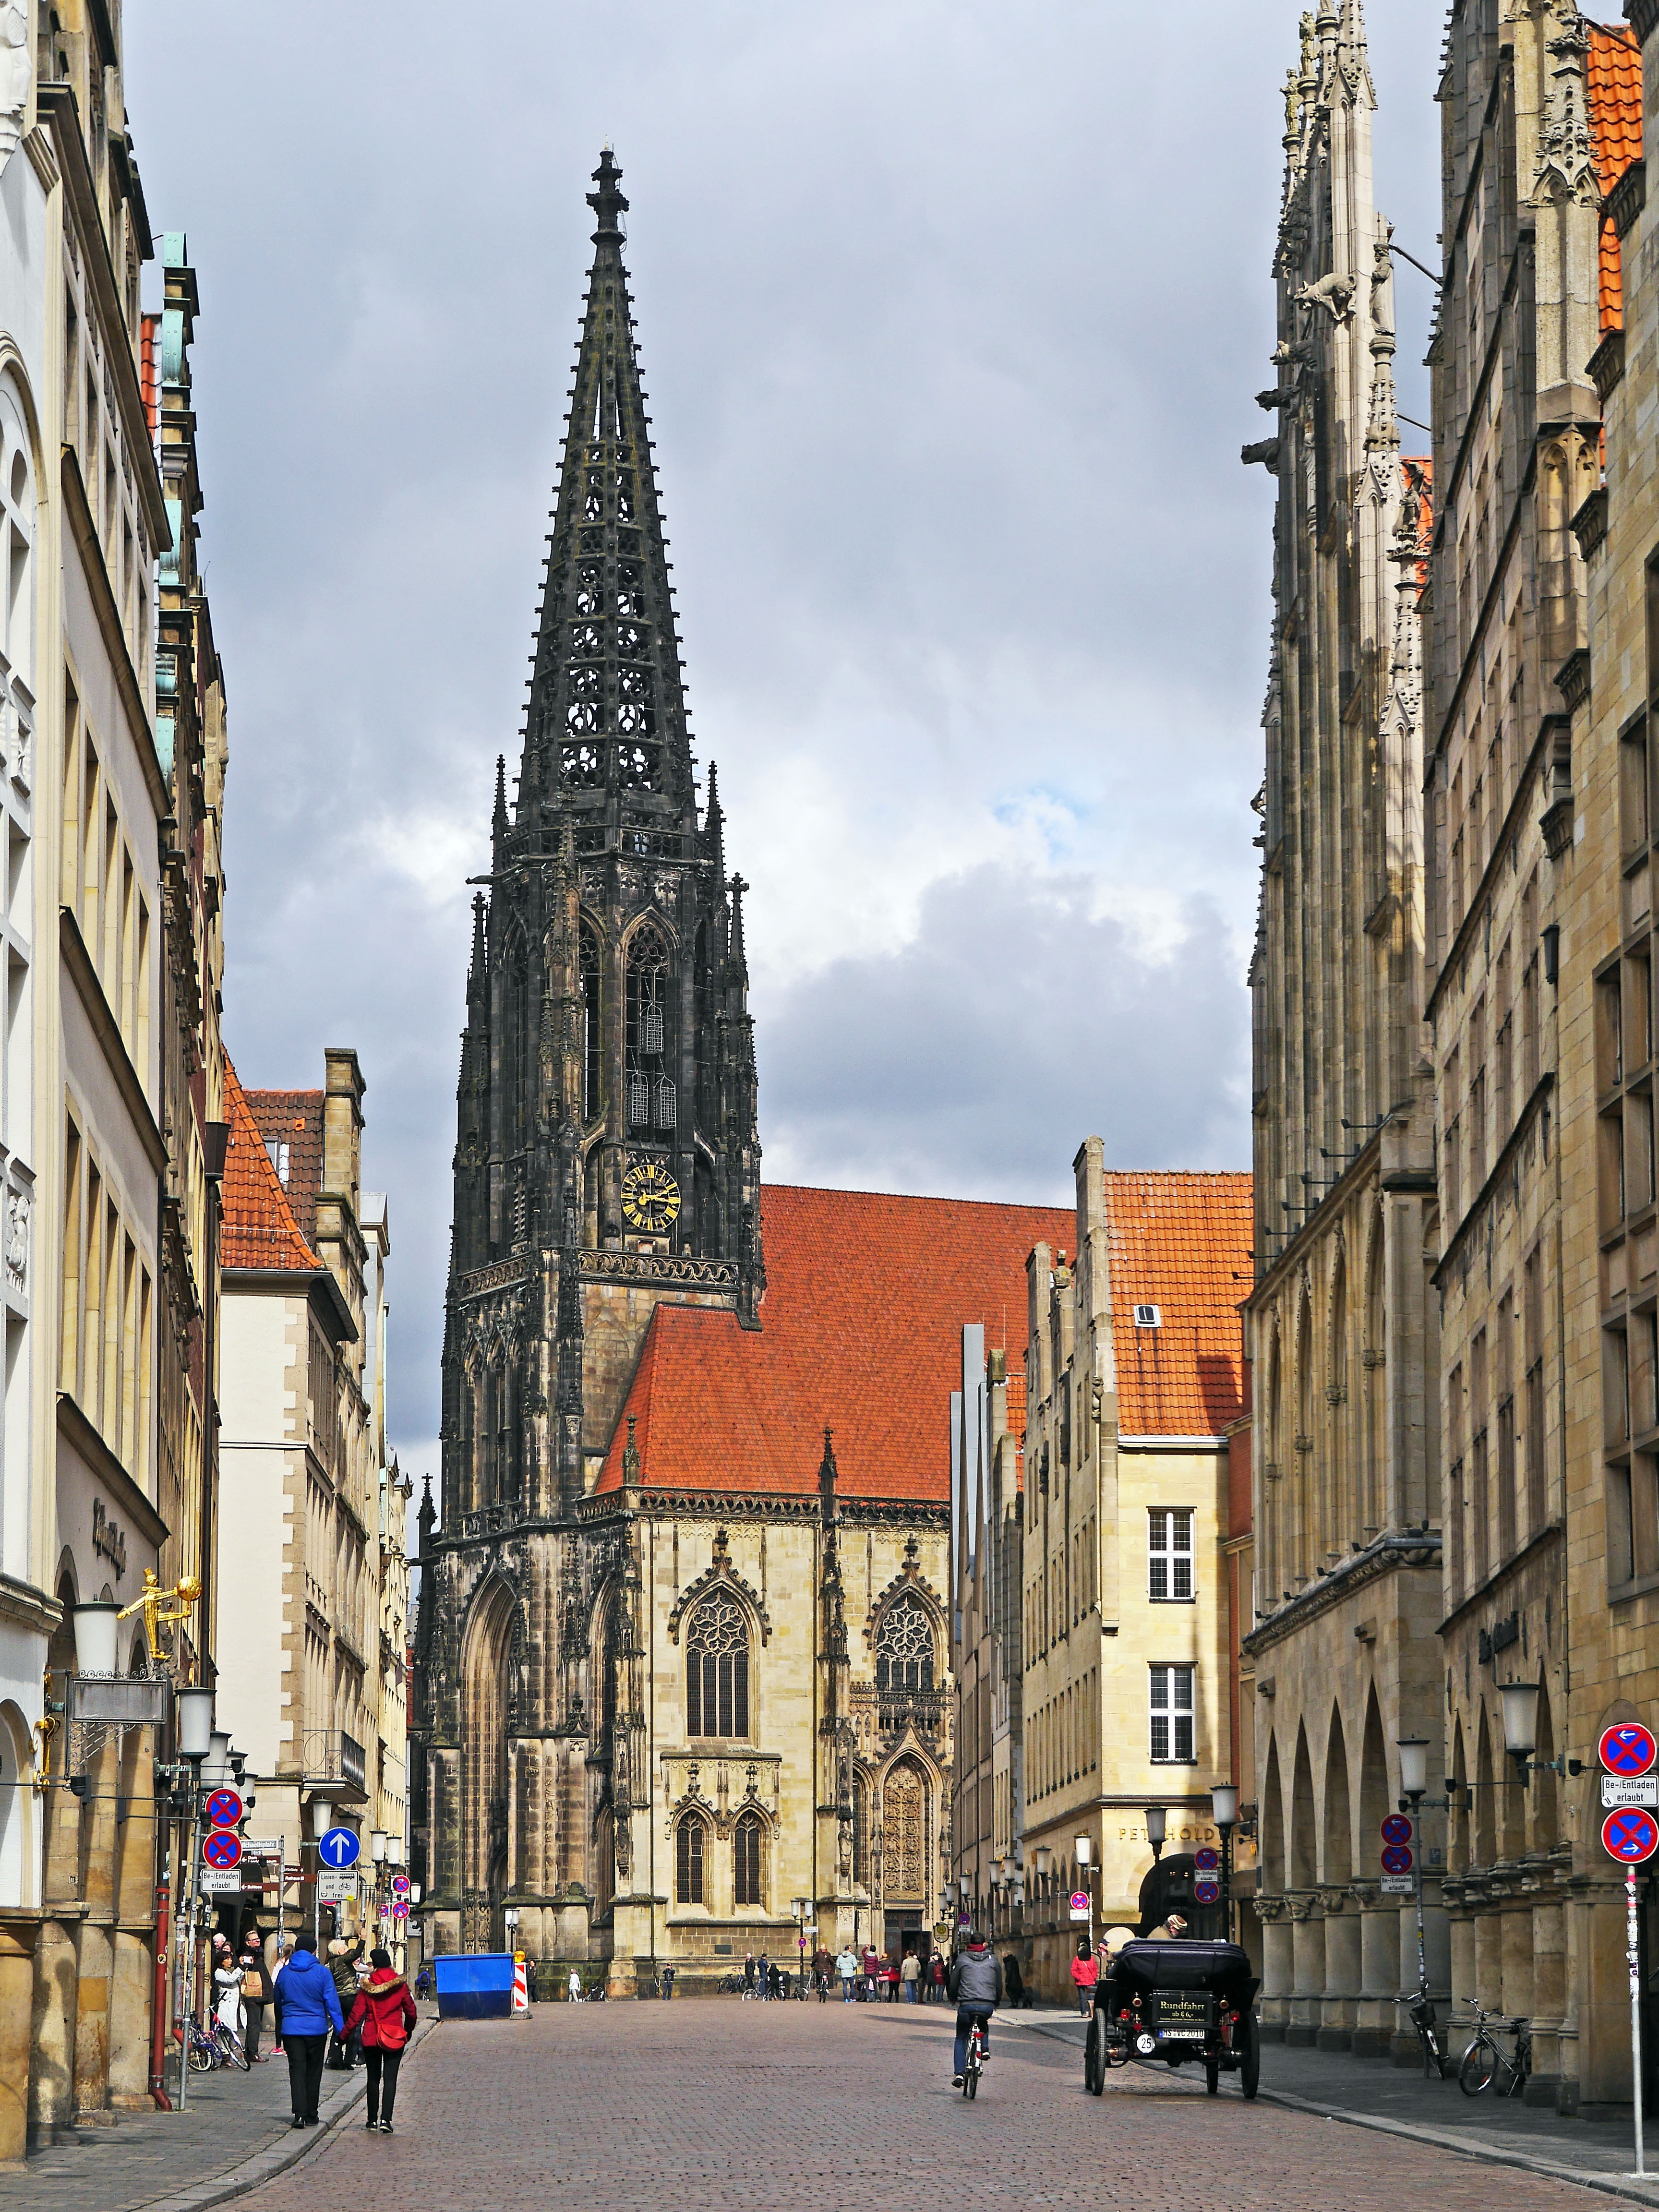
architecture, road, street, town, building, city, cityscape, downtown, tower, plaza, landmark, facade, church, cathedral, tourism, waterway, place of worship, places of interest, spire, infrastructure, archway, town square, tourist attraction, neighbourhood, parlor, town hall, hanseatic city, gabled houses, westfalen, gable, city m nster, tours, munster, stadtmitte, principal market, jewelery gable, city church, lamberti church, human settlement